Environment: real
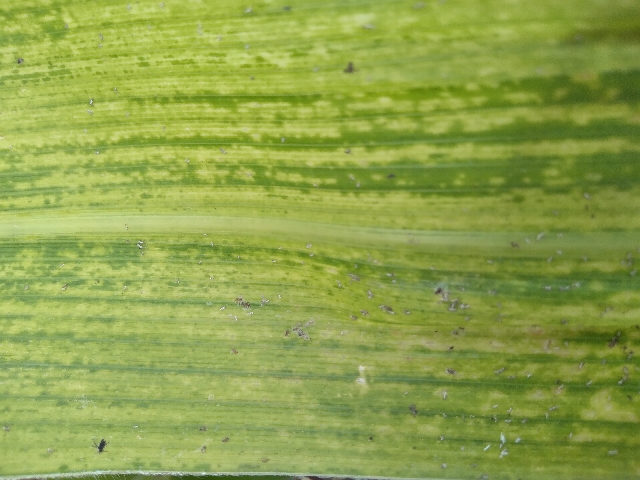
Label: lethal_necrosis